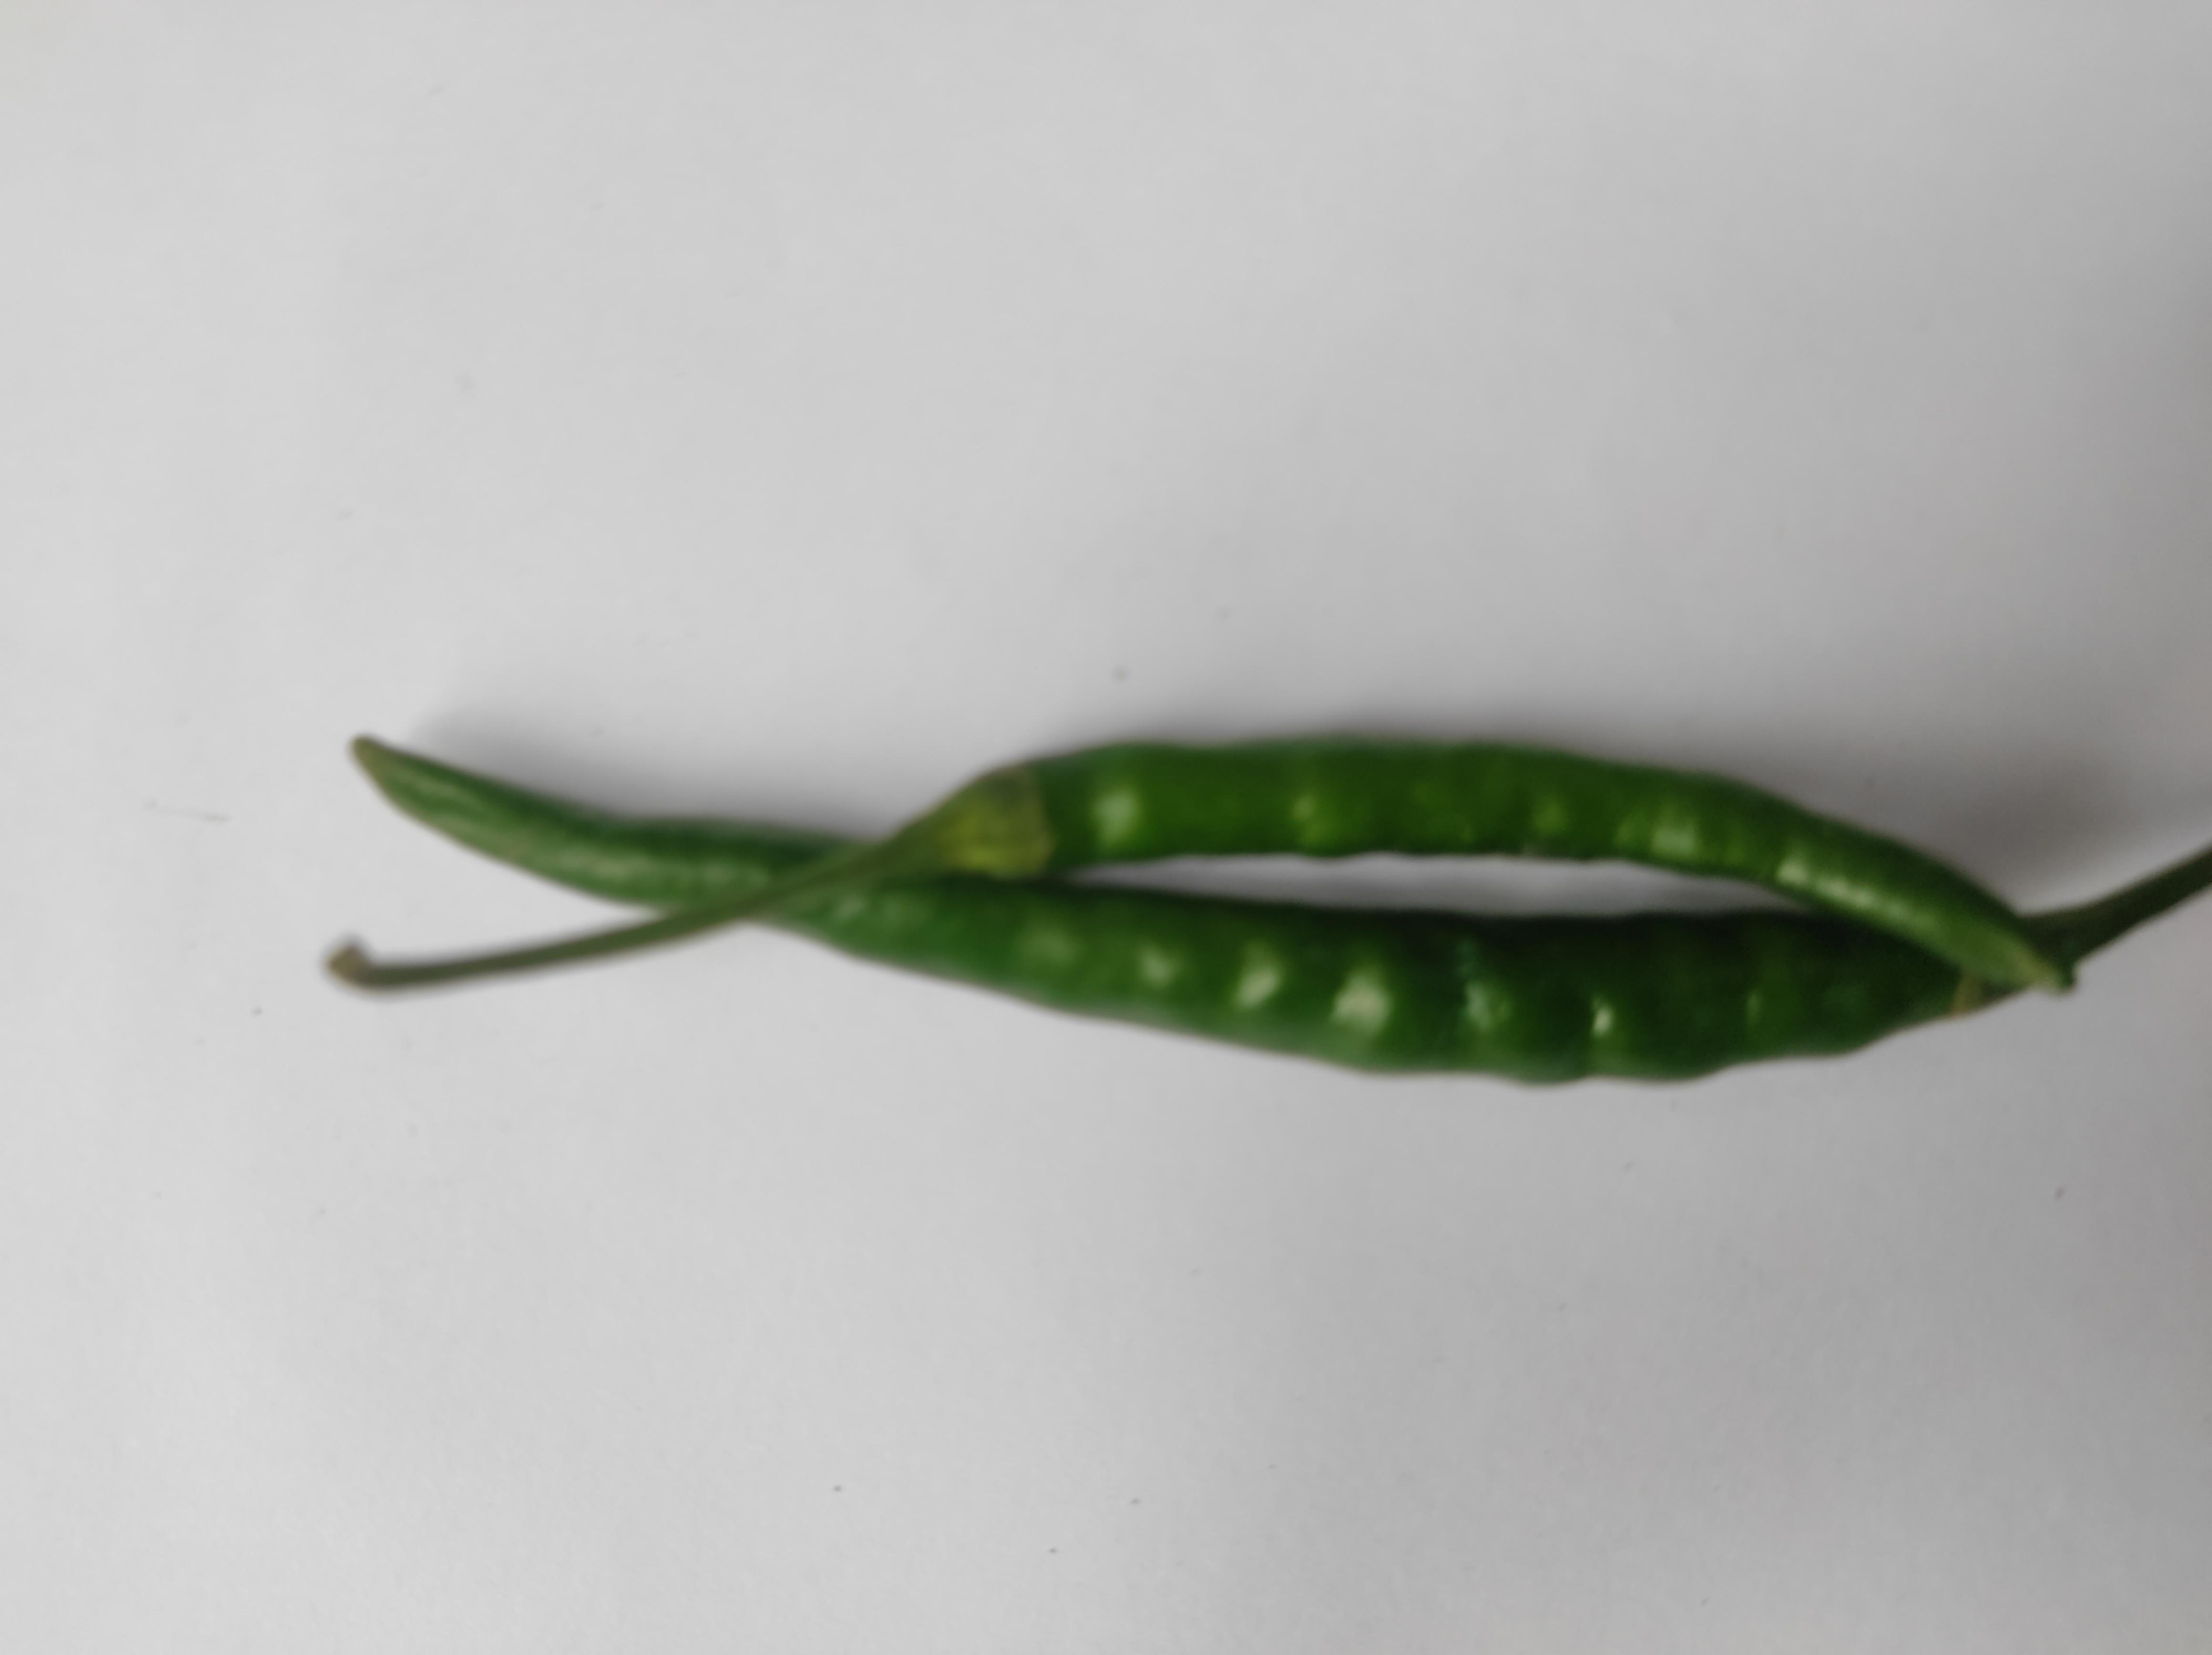
Label: Green Chili